Ofudesaki

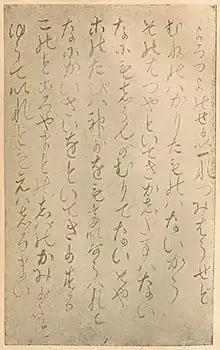
First four verses of the Ofudesaki, written by Nakayama Miki in 1869.

The main theme of the Ofudesaki has been described as "a development toward the perfection of "Tsutome", the Service, through which, alone, human salvation can be realized." To that end, the Ofudesaki addresses other themes such as the purpose of human existence, the definition of good and evil, the cause of illness, the relationship between God, humans, and the universe, socio-ethical principles, and eschatology. Much of the text contains millenarian themes.